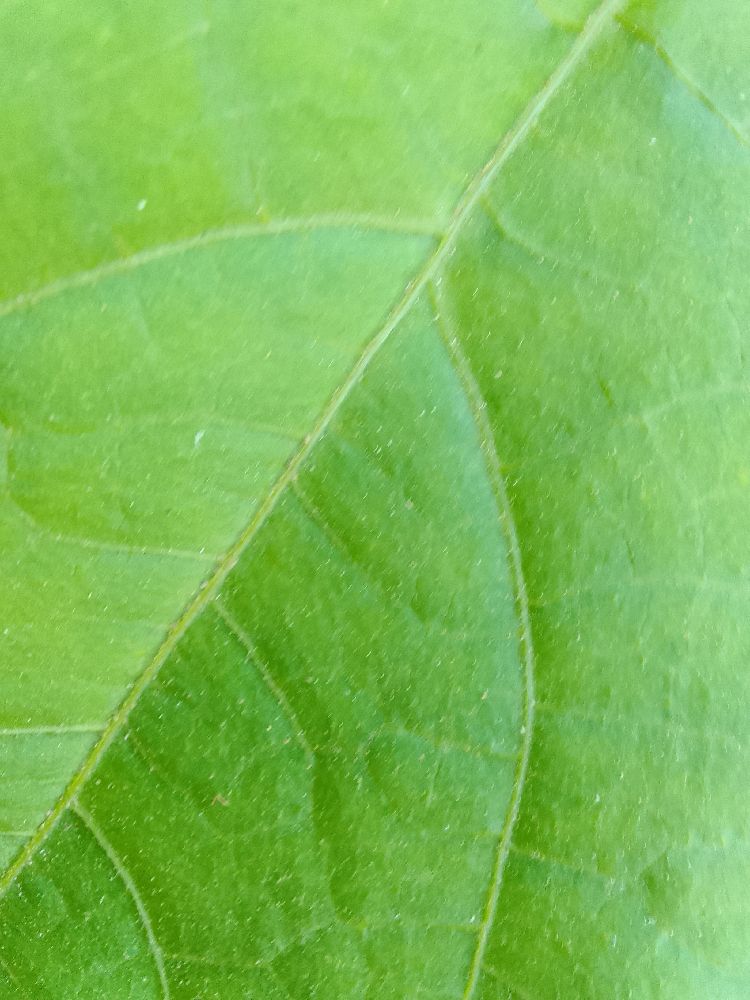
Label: healthy